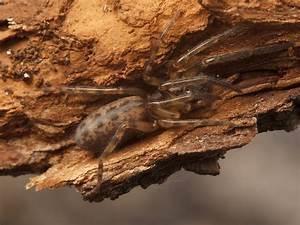
spider